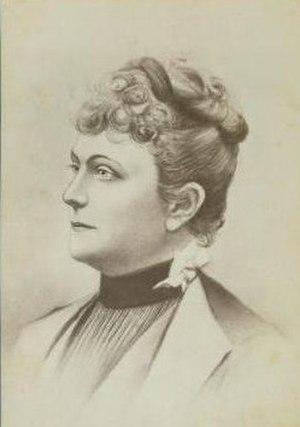
Anna Livingston Reade Street Morton est la seconde épouse du vice-président des États-Unis, Levi P. Morton.